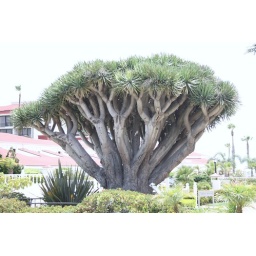
flowers and trees in San Diego, CA